Ronald Reagan

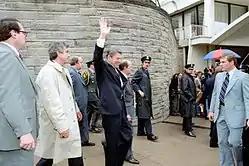
Reagan (center) waves just before he is shot on March 30, 1981

During his victorious reelection campaign in 1970, Reagan, remaining critical of government, promised to prioritize welfare reform. He was concerned that the programs were disincentivizing work and that the growing welfare rolls would lead to both an unbalanced budget and another big tax hike in 1972. At the same time, the Federal Reserve increased interest rates to combat inflation, putting the American economy in a mild recession. Reagan worked with Bob Moretti to tighten up the eligibility requirements so that the financially needy could continue receiving payments. This was only accomplished after Reagan softened his criticism of Nixon's Family Assistance Plan. Nixon then lifted regulations to shepherd California's experiment. In 1976, the Employment Development Department published a report suggesting that the experiment that ran from 1971 to 1974 was unsuccessful.